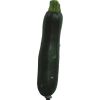
Label: Zucchini dark 1